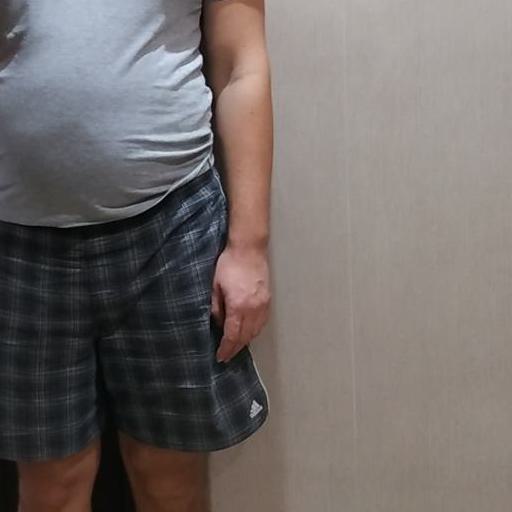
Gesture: no_gesture